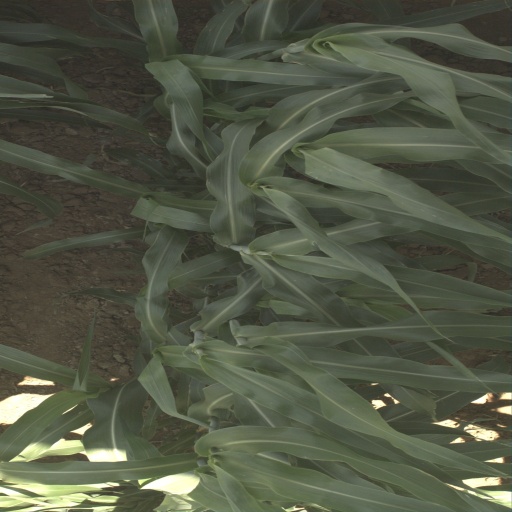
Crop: sorghum